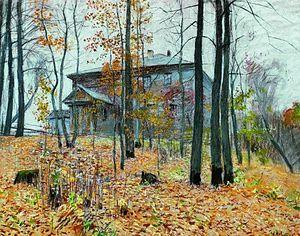
Mars est un tableau paysager du peintre russe Isaac Levitan réalisé en 1895. Ce tableau fait partie de la collection particulière du musée de la Galerie Tretiakov. Ses dimensions sont de 60 × 75 cm.